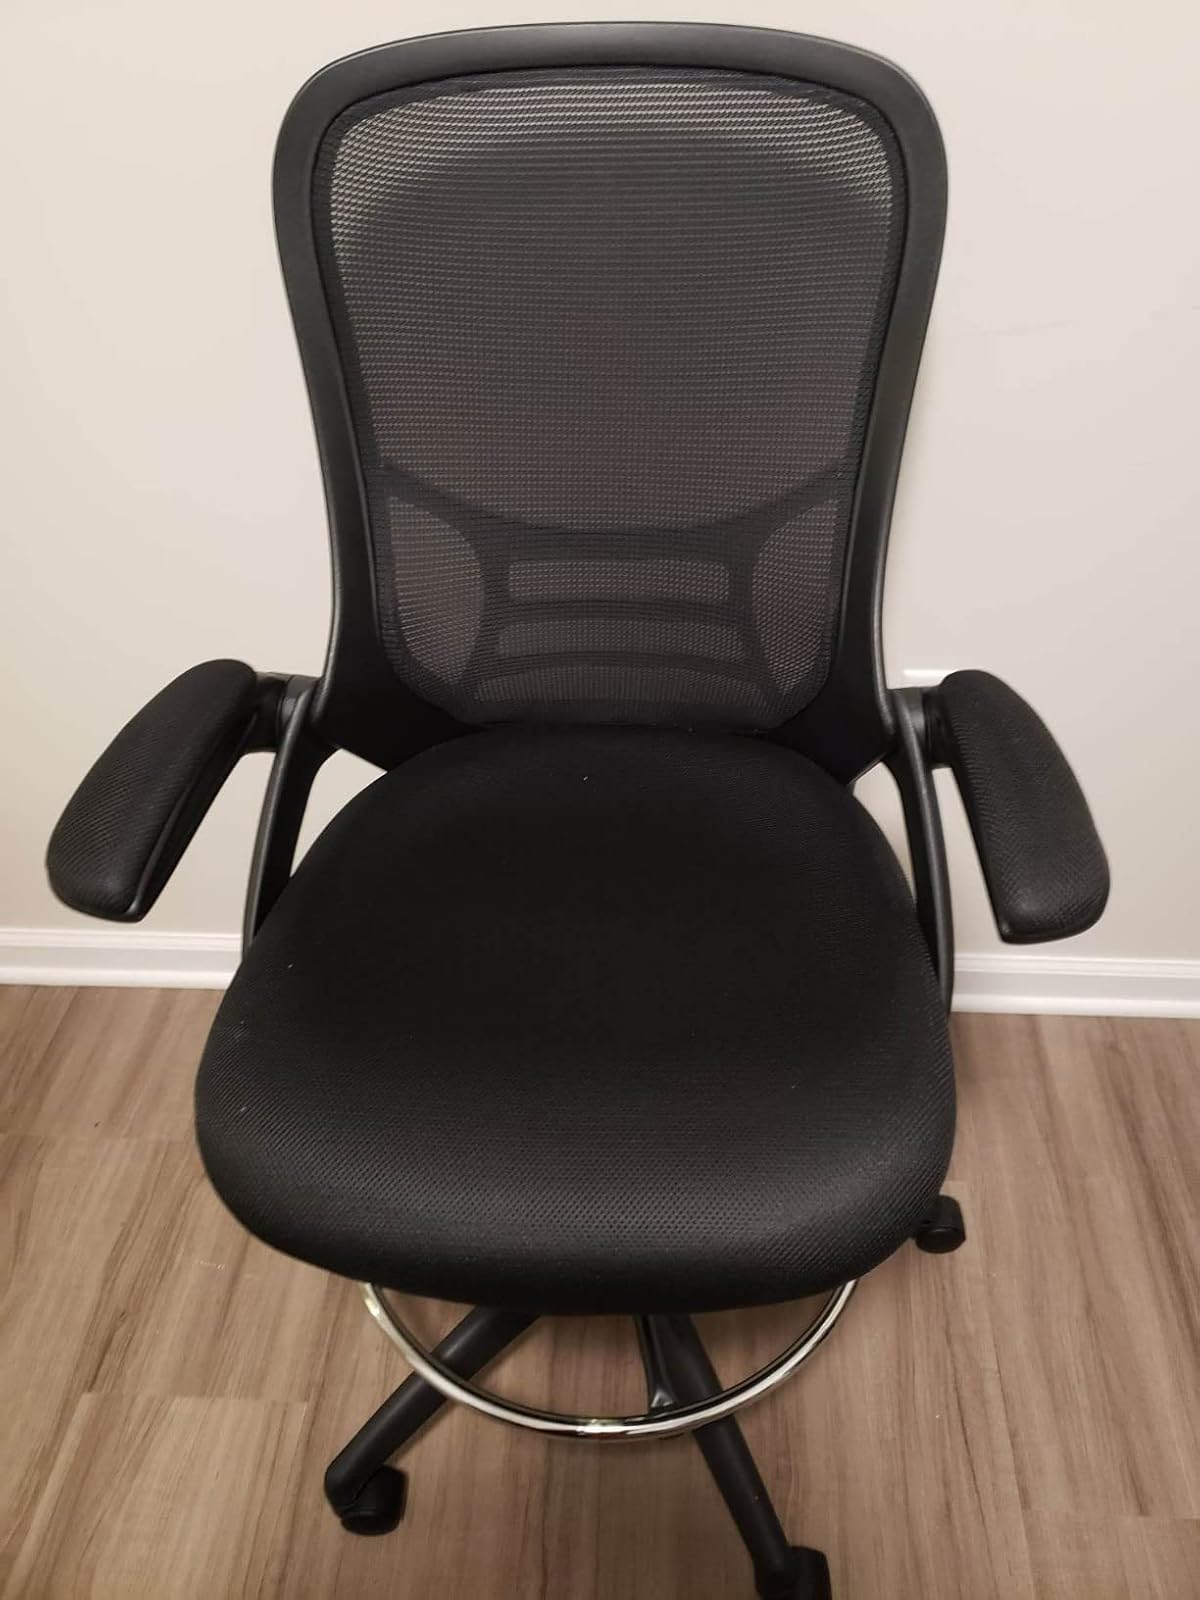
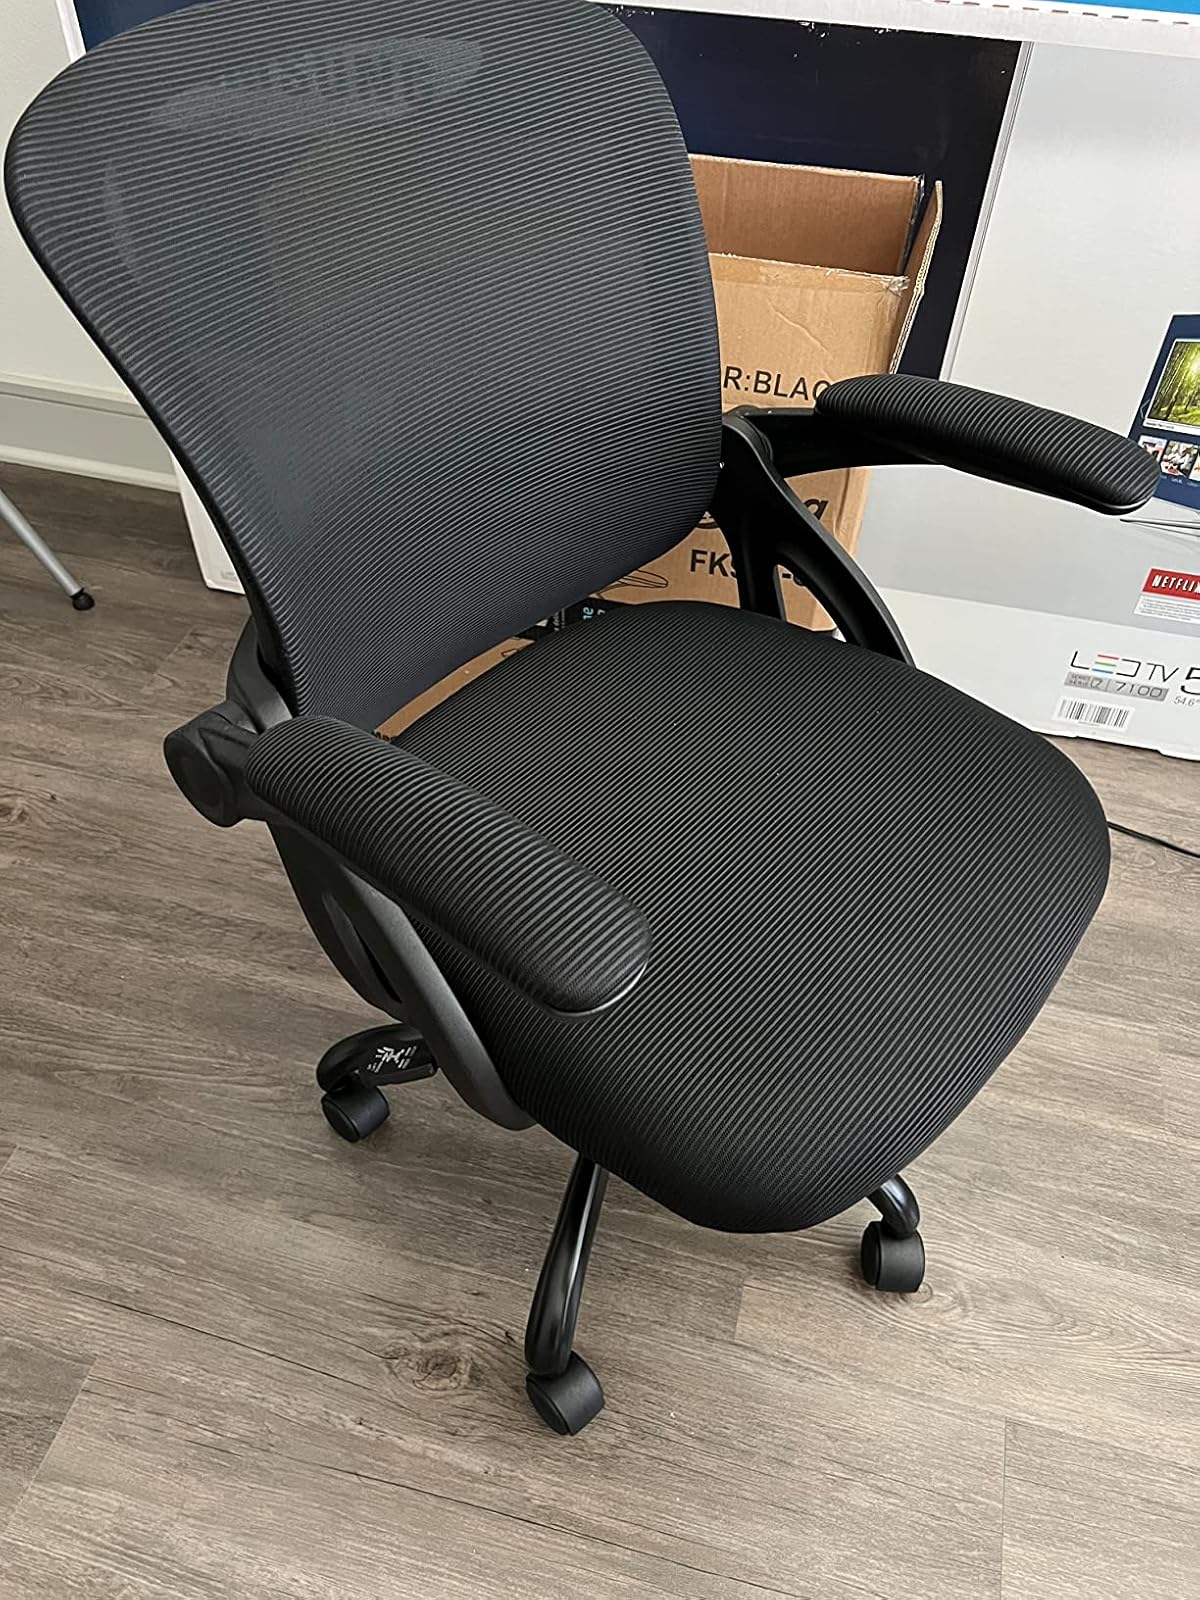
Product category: items_chair
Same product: no